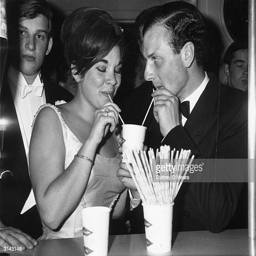
actor shares a drink with person during a party held